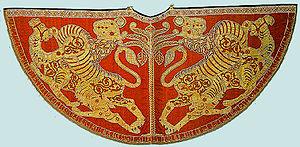
Manteau de couronnement de Roger II de Sicile
L’art fatimide est la production artistique ayant lieu sous la dynastie des Fatimides, régnant en Ifriqiya puis en Égypte entre 909 et 1171. Régnant au Caire à partir de 969, la dynastie fatimide est l'une des rares dynasties chiites du monde islamique et la seule dont les membres portent le titre de calife. Opposée aux 'abbasides, qui règnent en Irak, elle donne lieu à une importante production artistique, favorisée par l'émulation entre les deux dynasties.